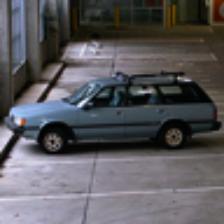
Label: NonHuman